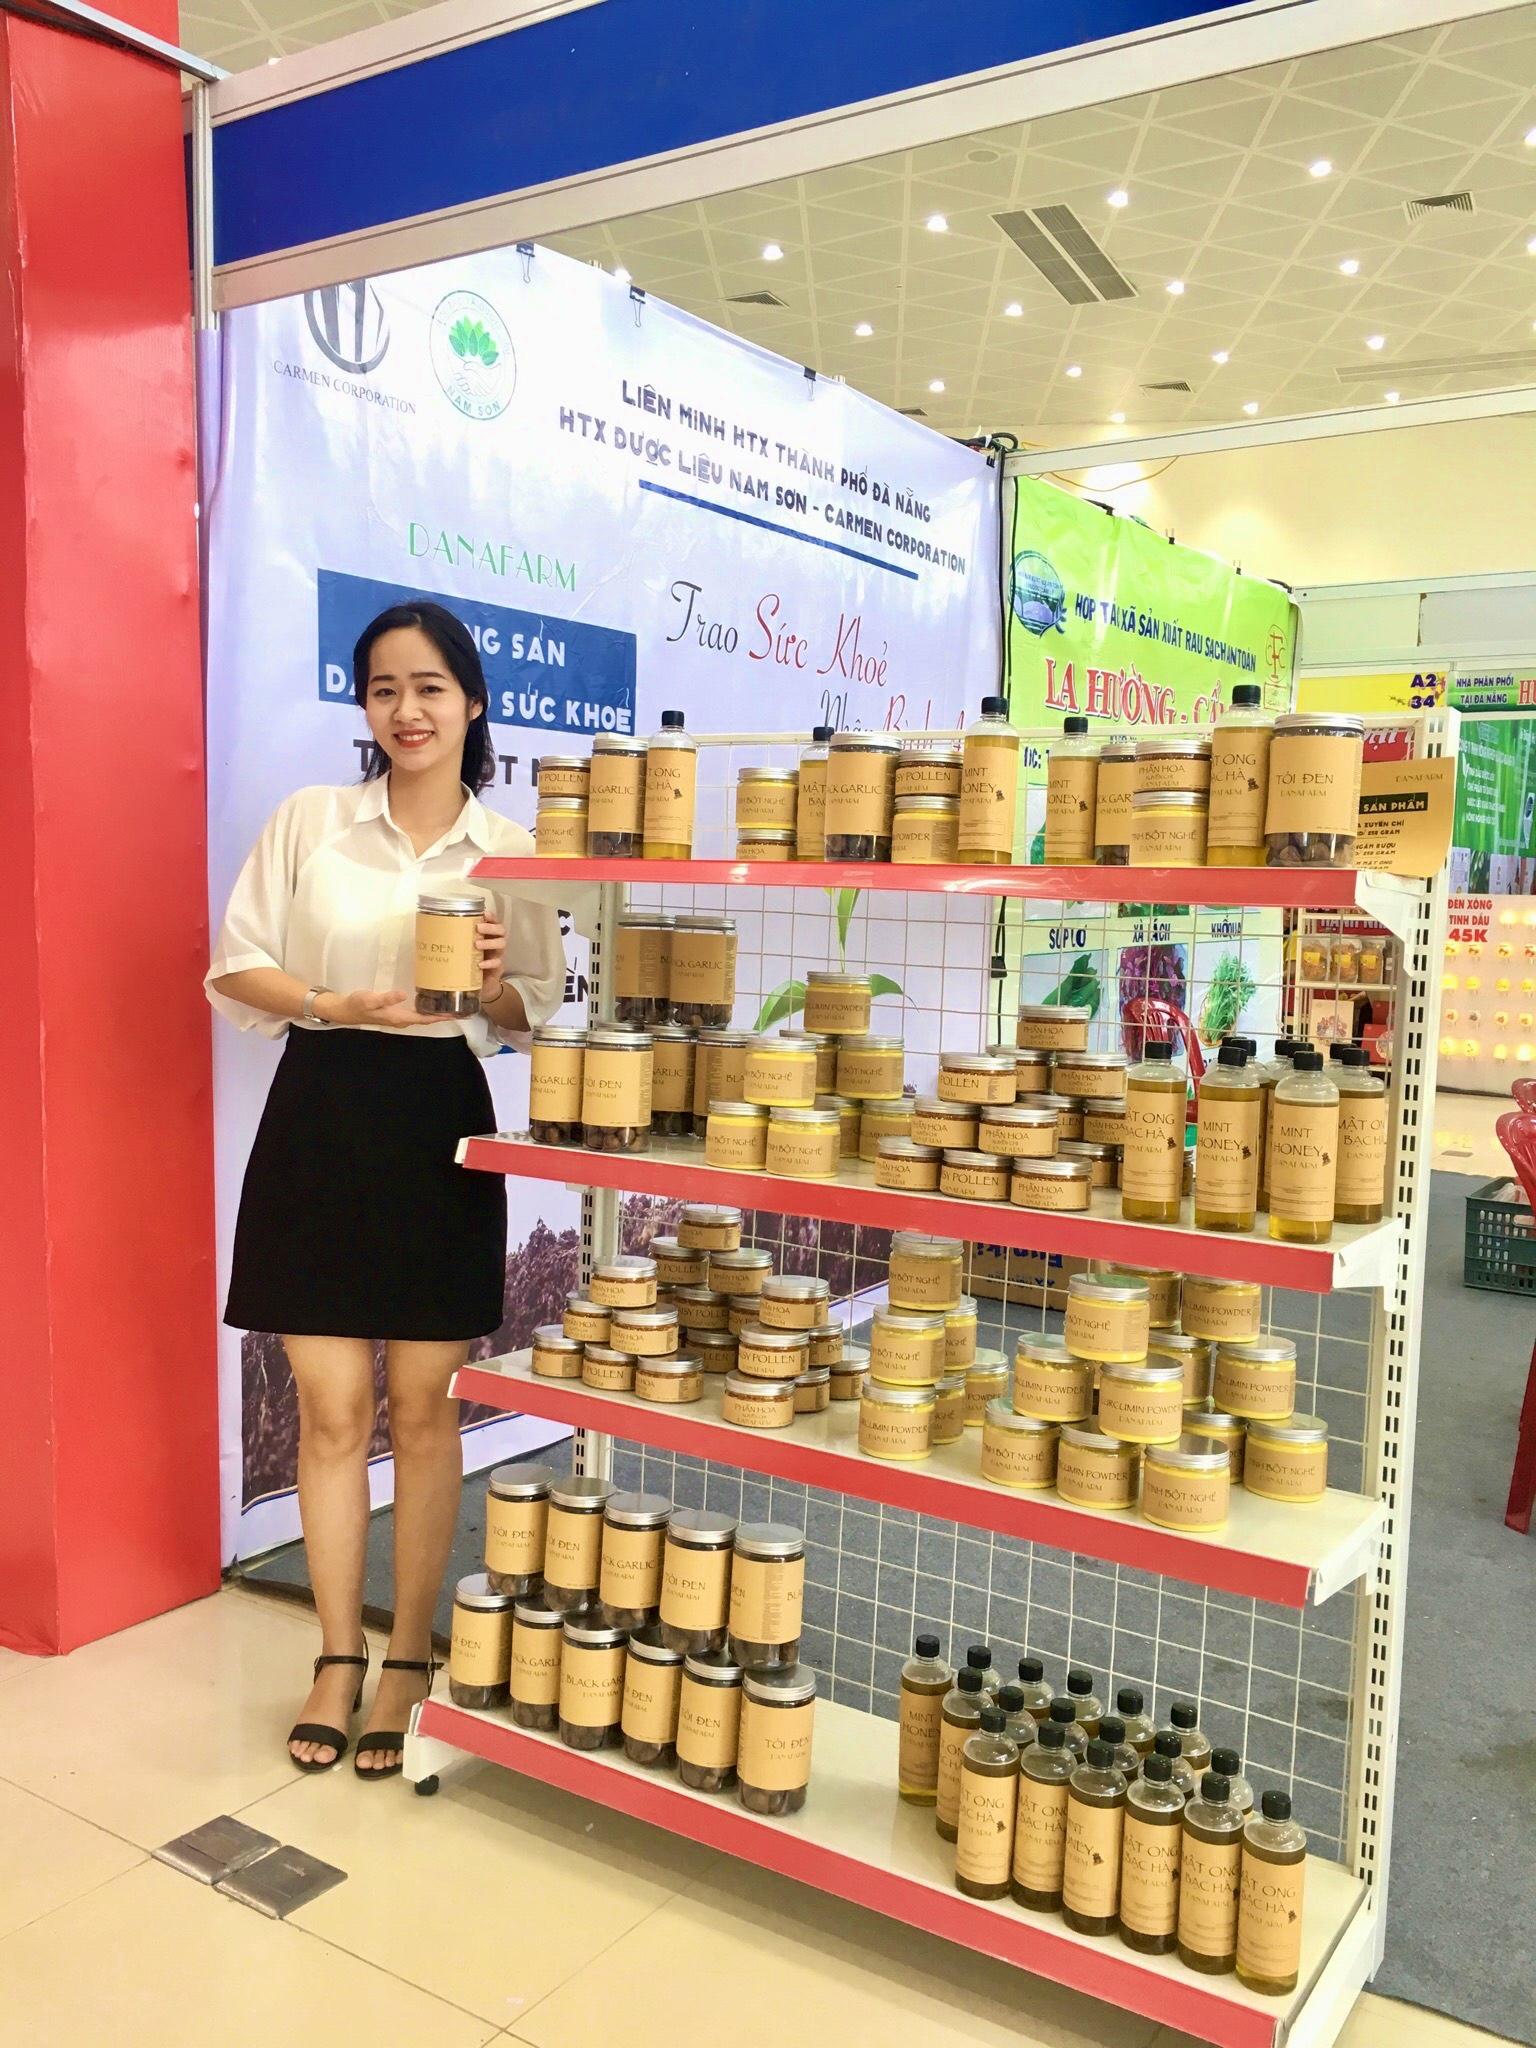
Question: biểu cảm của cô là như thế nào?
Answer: cô gái đang cười